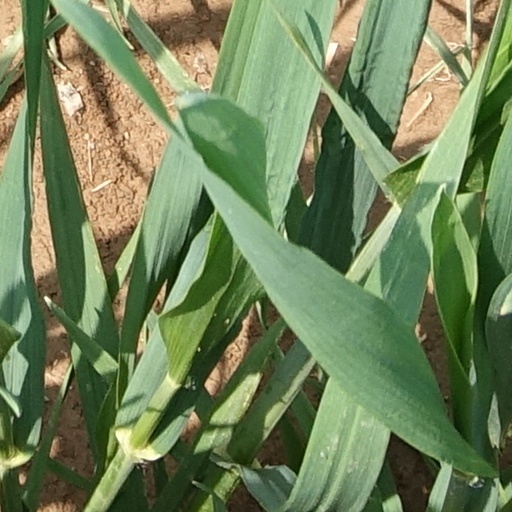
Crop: wheat